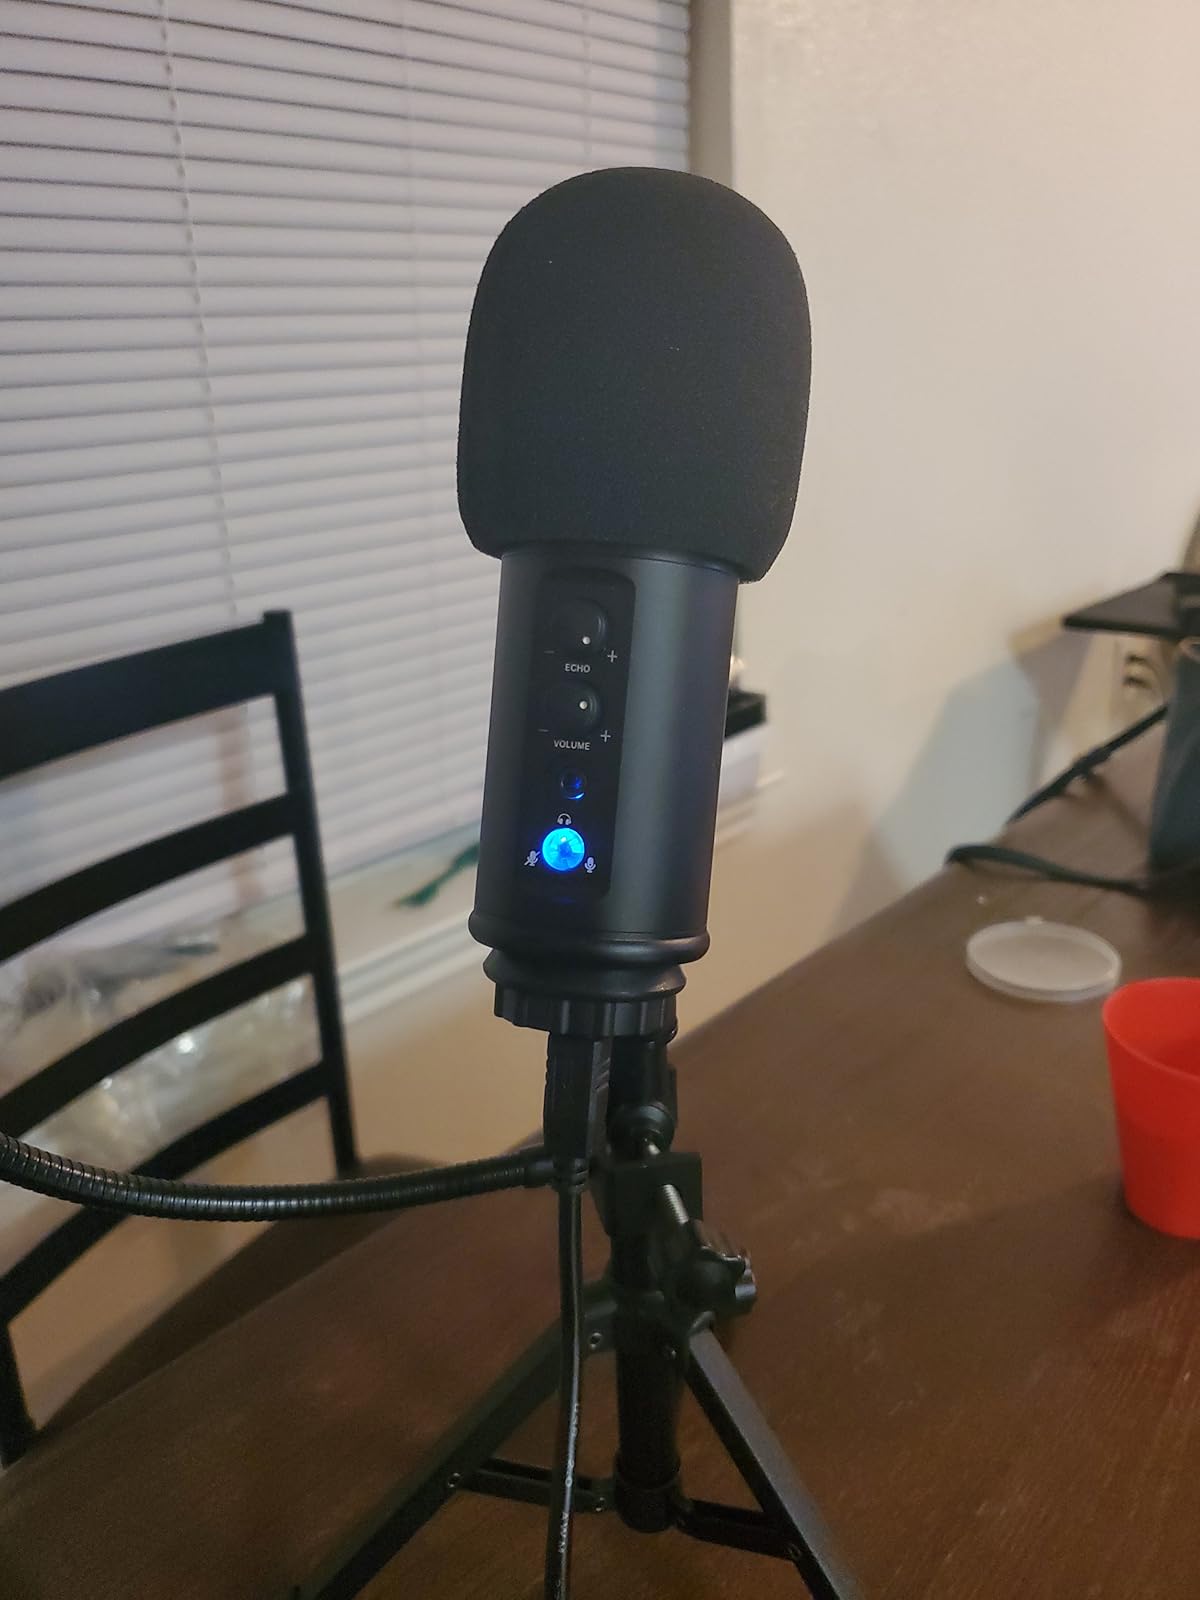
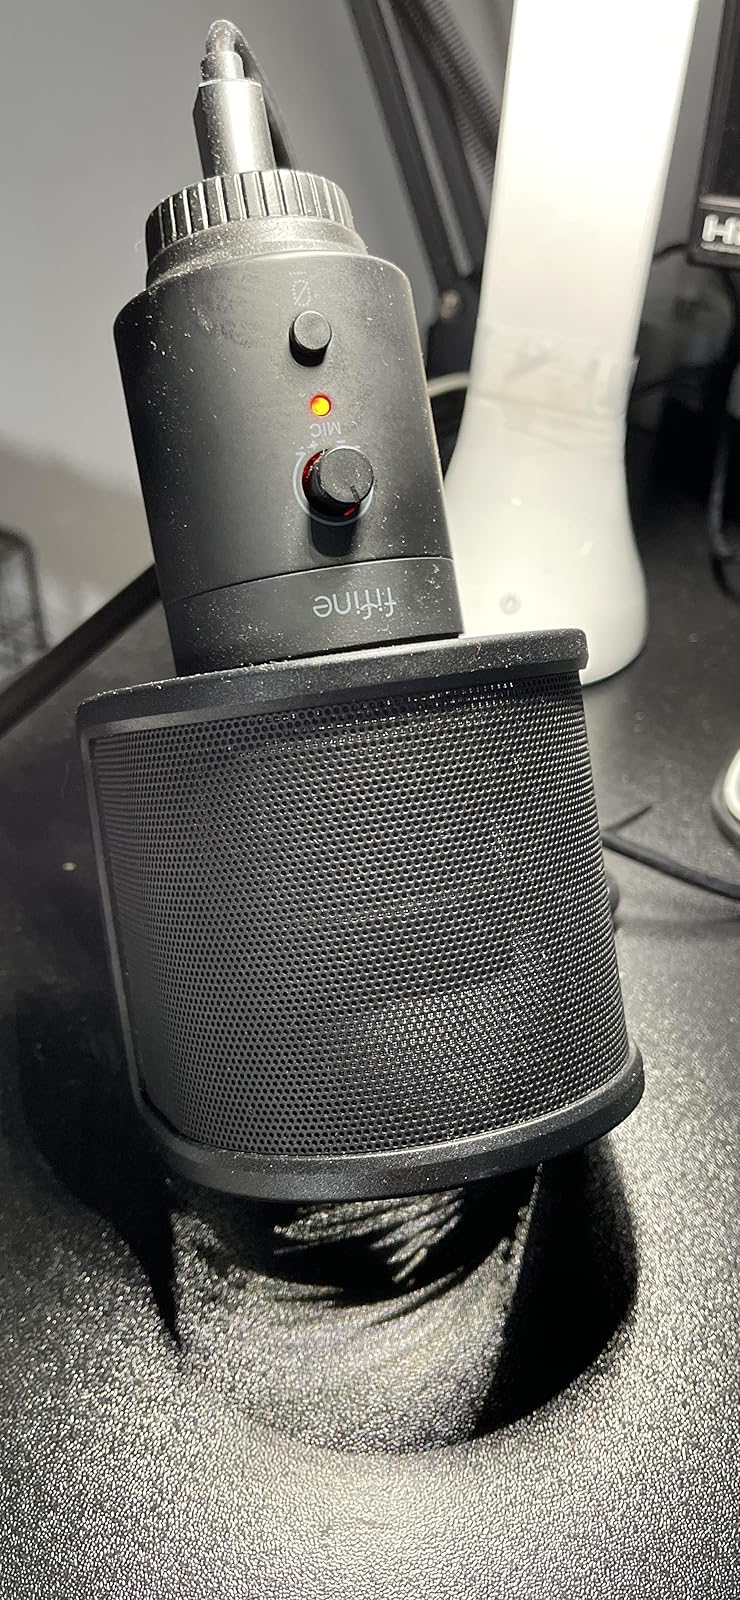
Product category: microphone
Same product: no